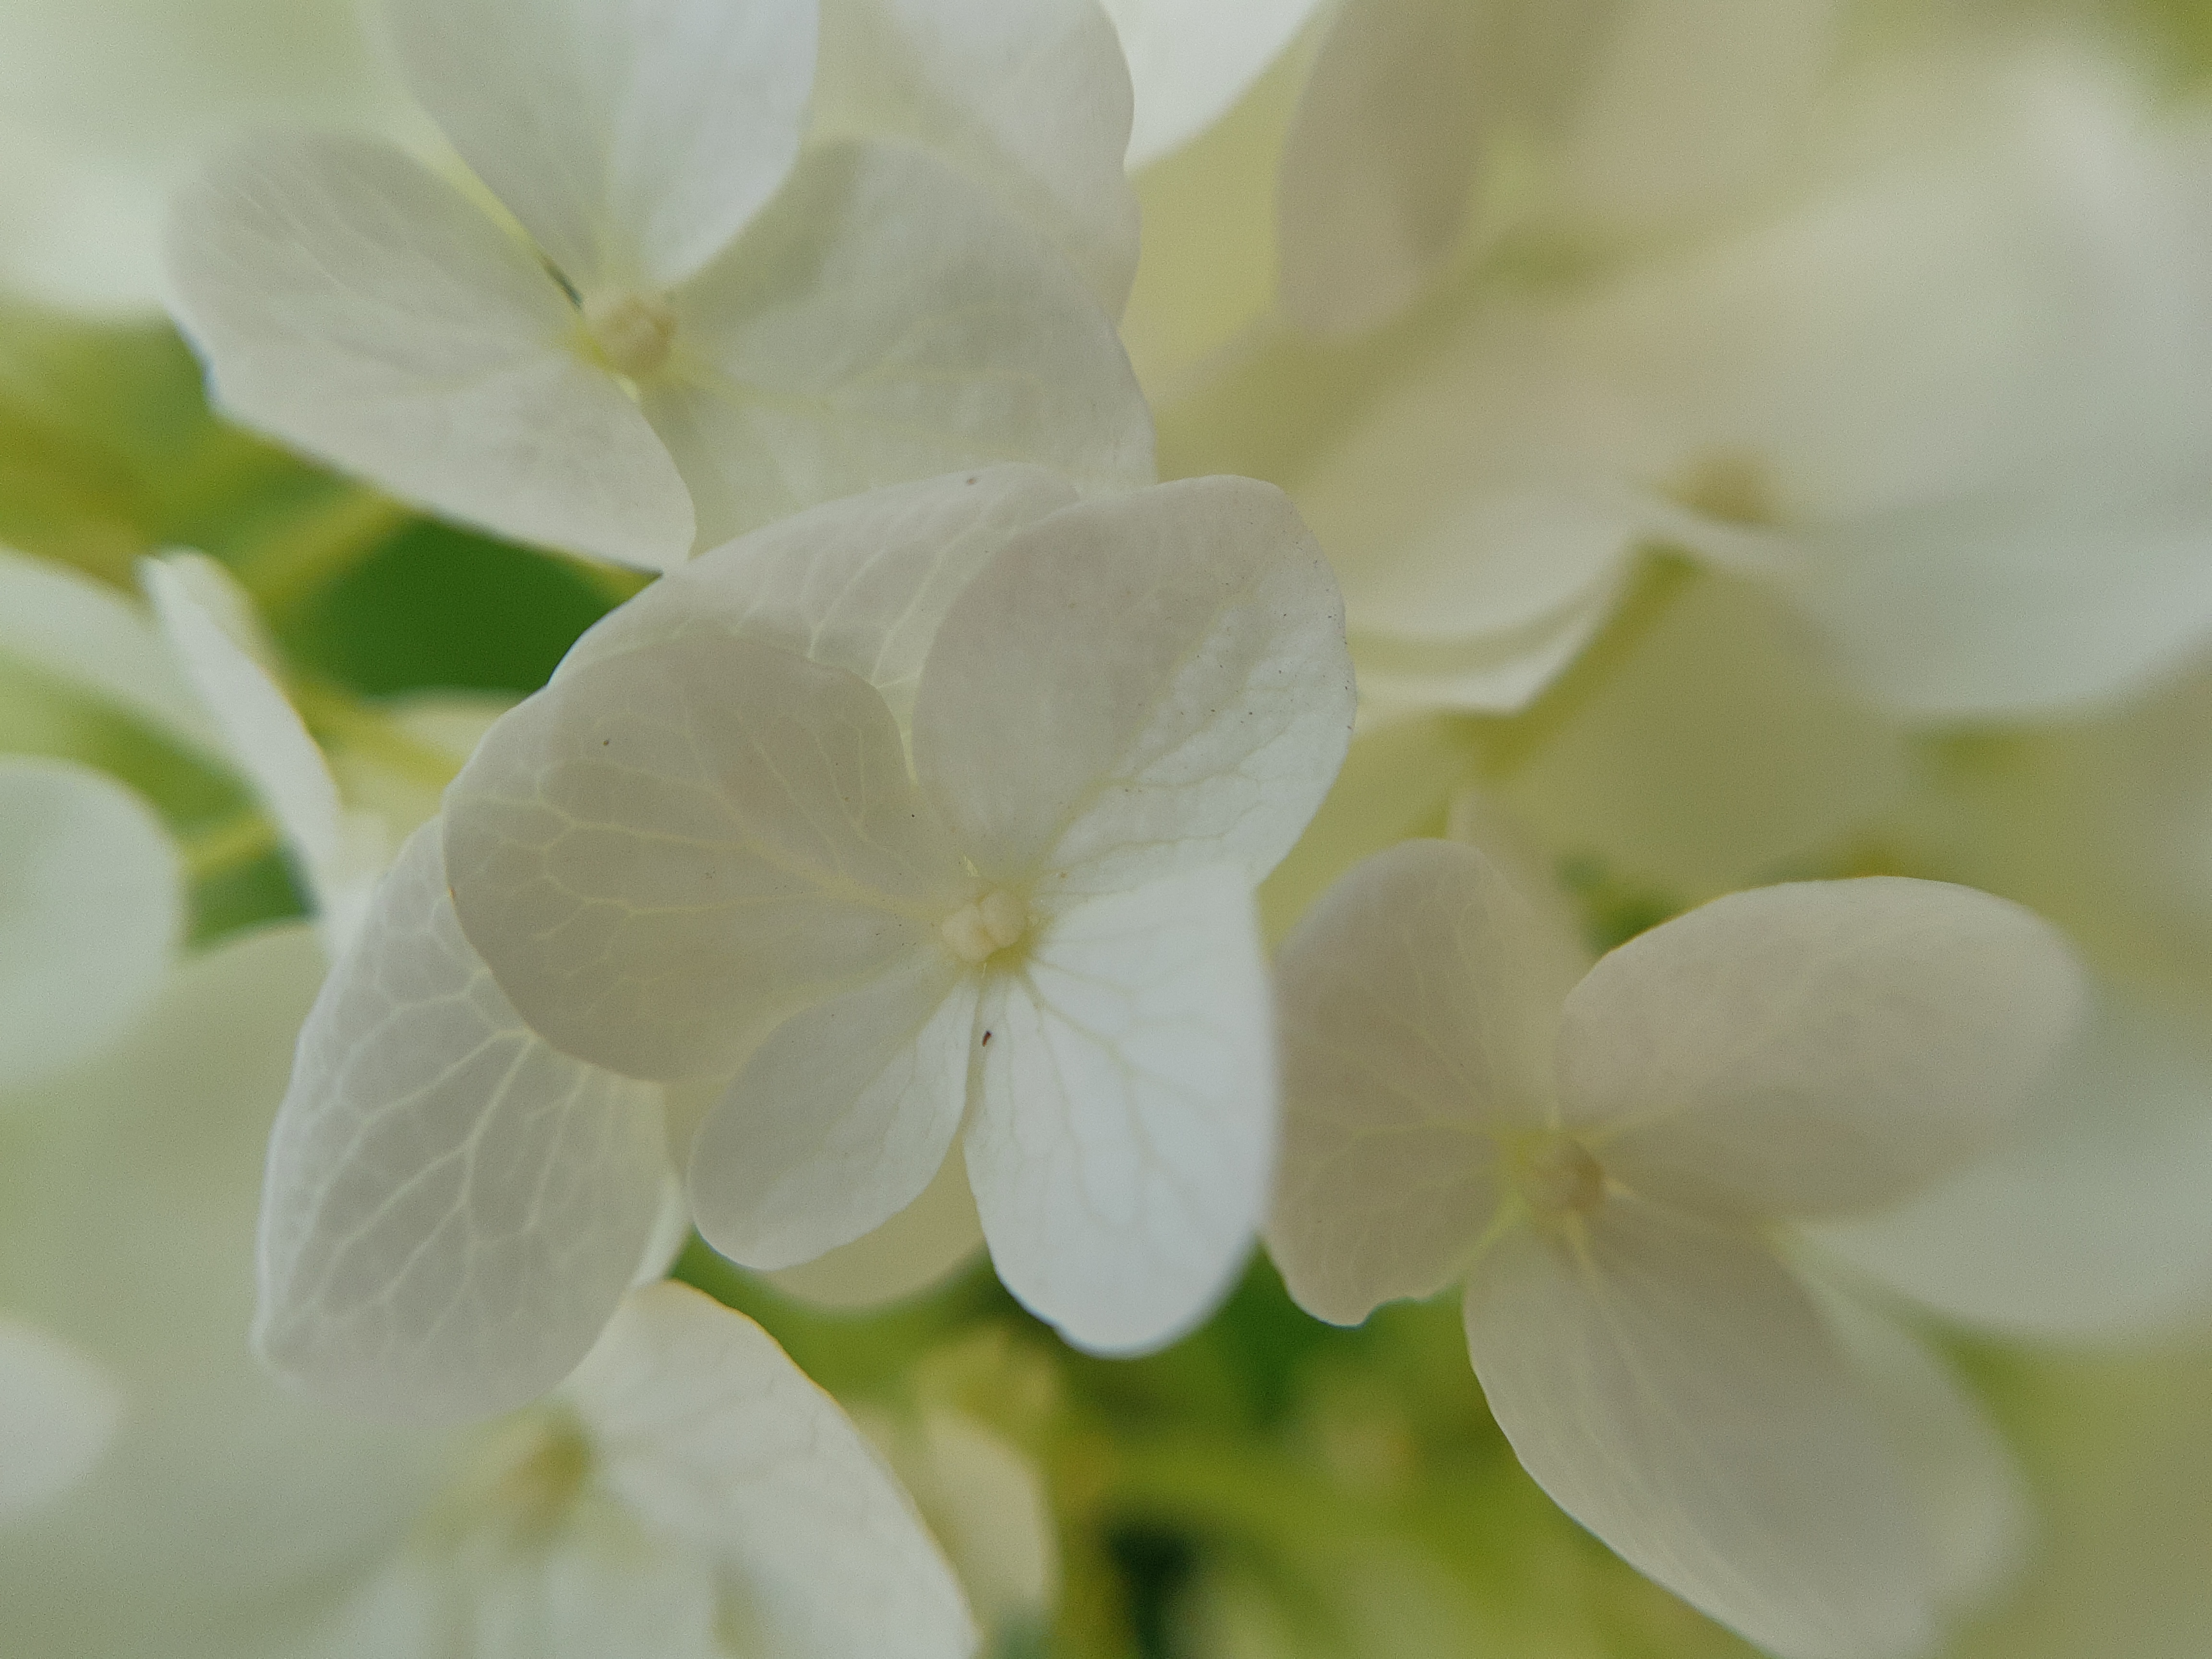
macro, flower, beautiful, white, soft, light, closeup, hydrangea, petal, flowering plant, flora, close up, macro photography, blossom, plant, spring, cornales, viburnum